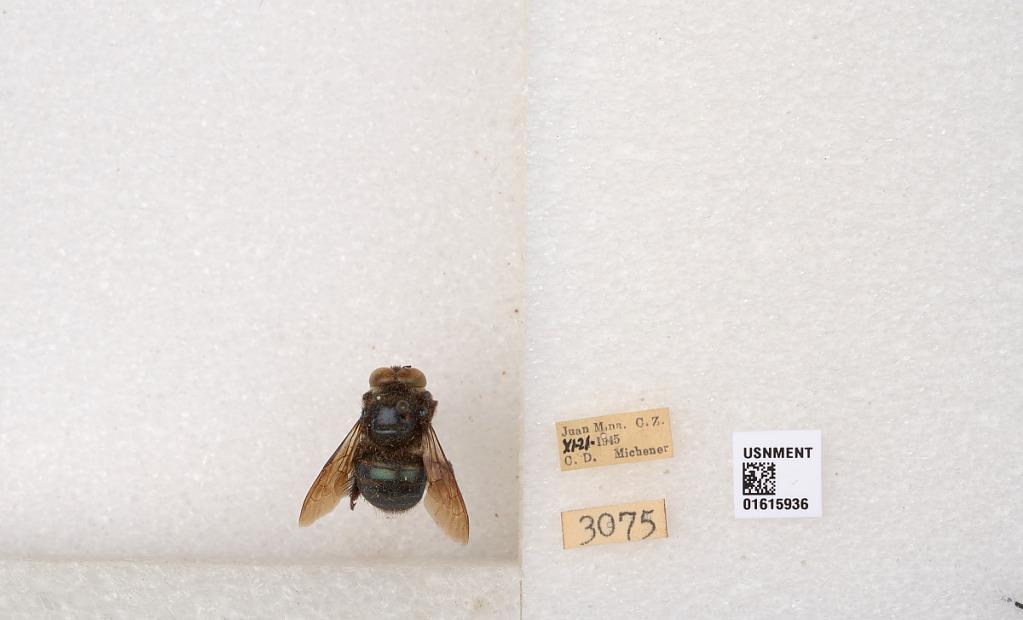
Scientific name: Xylocopa (Schonnherria) muscaria (Fabricius)
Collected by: C. Michener
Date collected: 1945-10-21
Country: Panama
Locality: Juan Mina, C.Z.